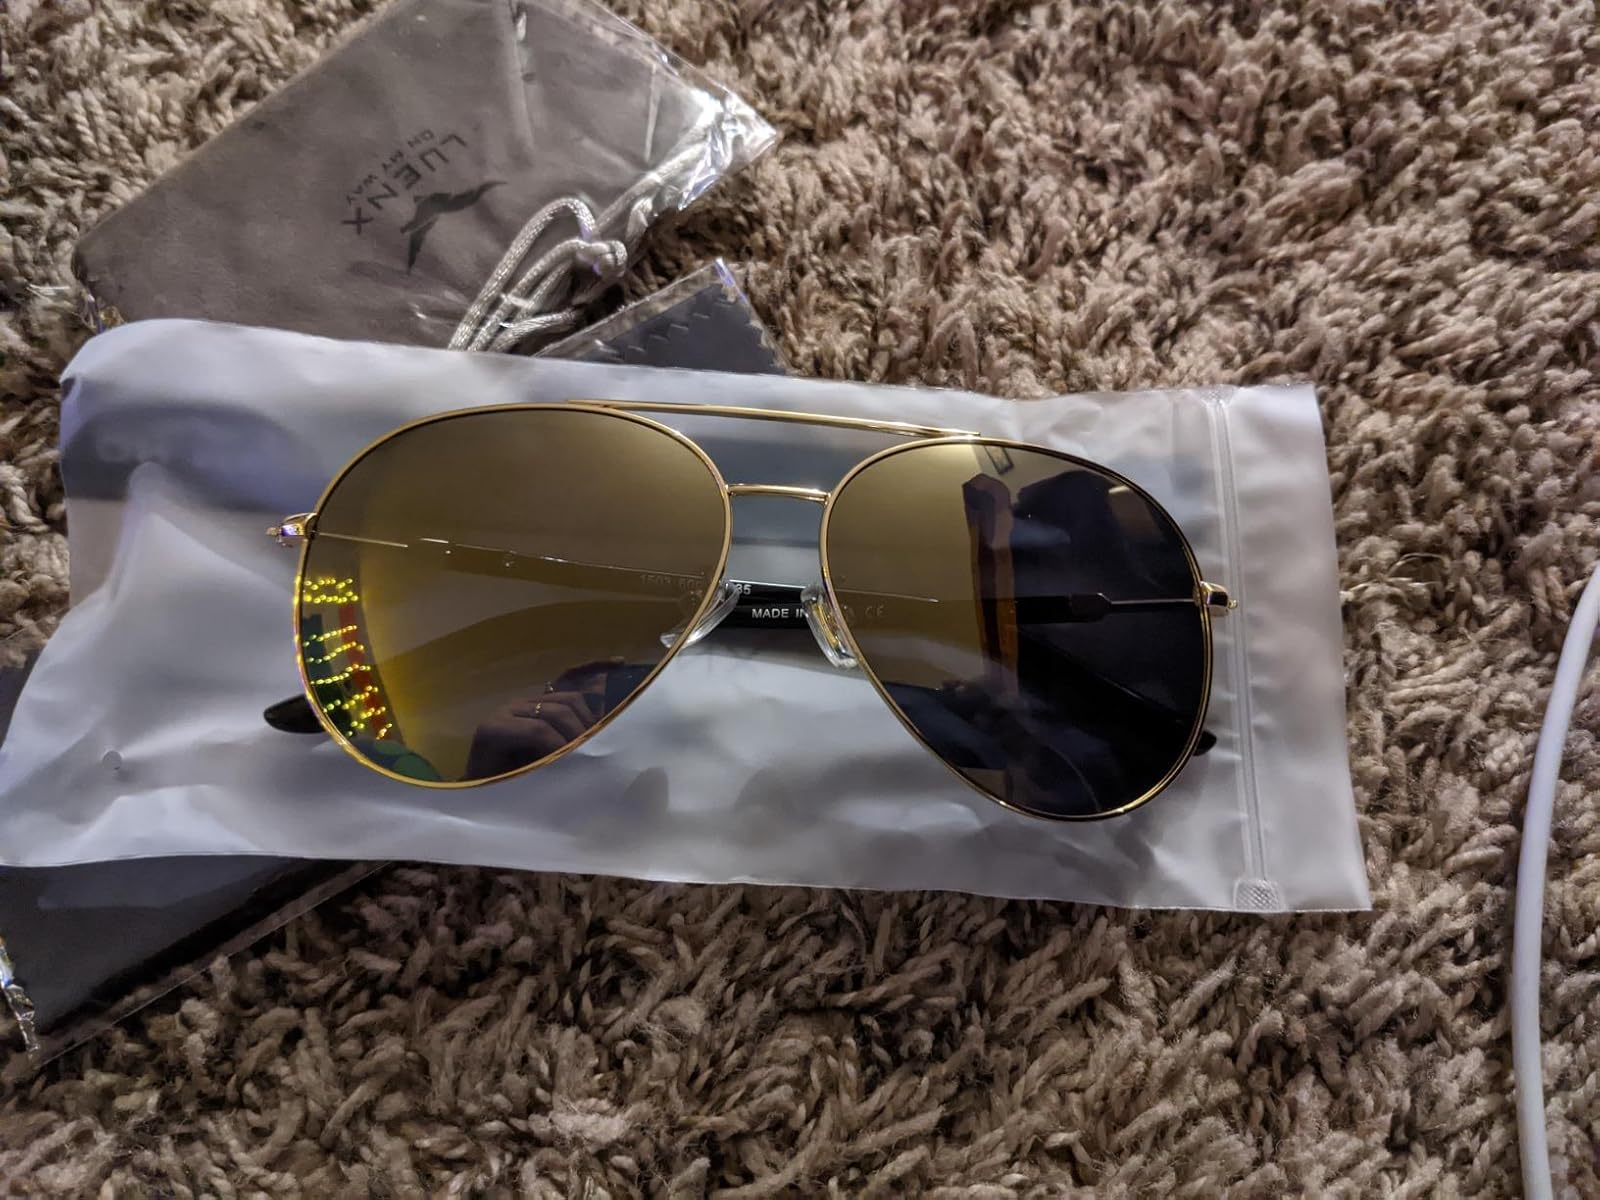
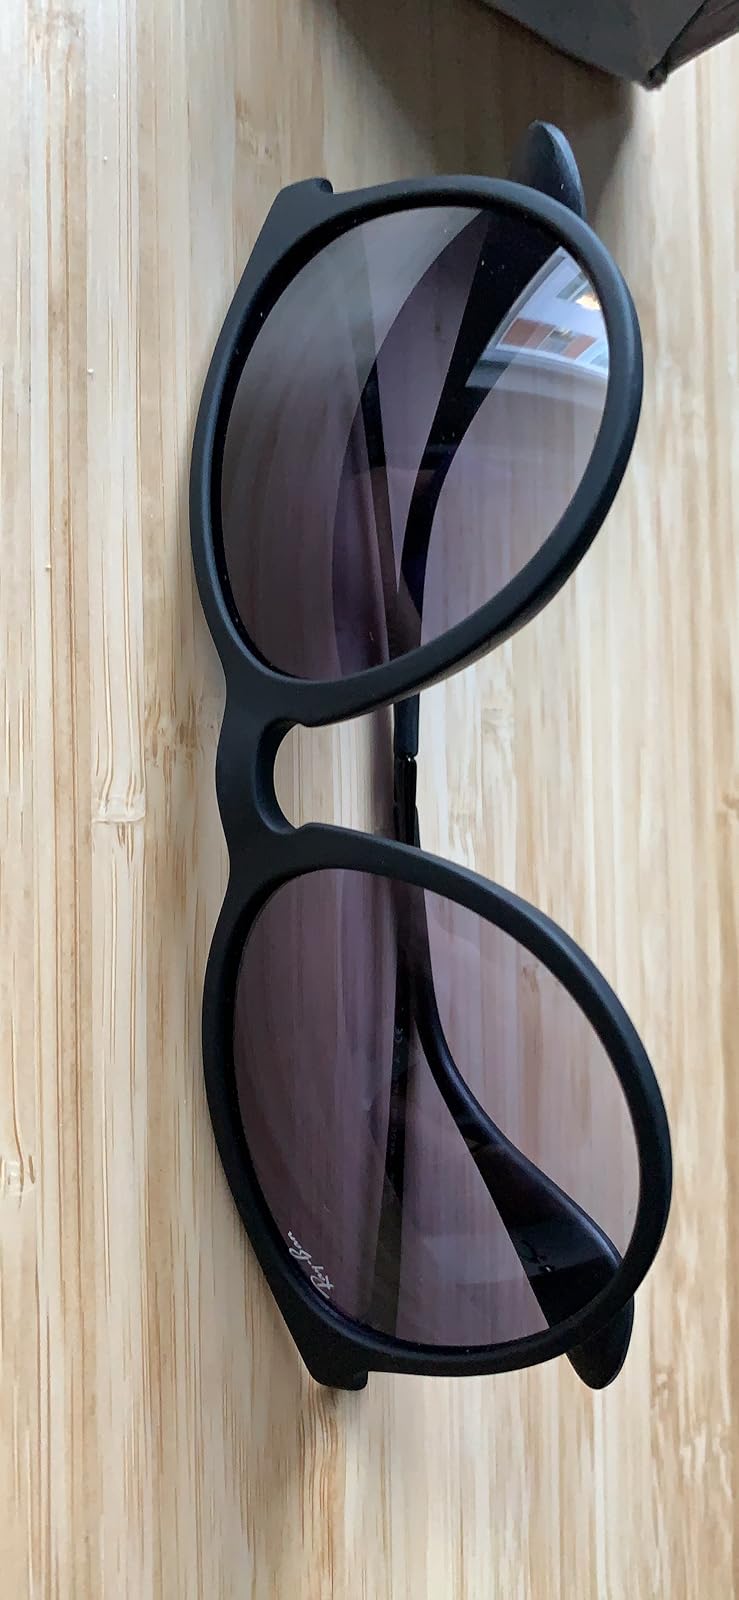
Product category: accessories_sunglasses
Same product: no